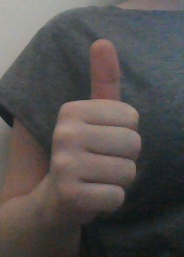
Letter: aleff